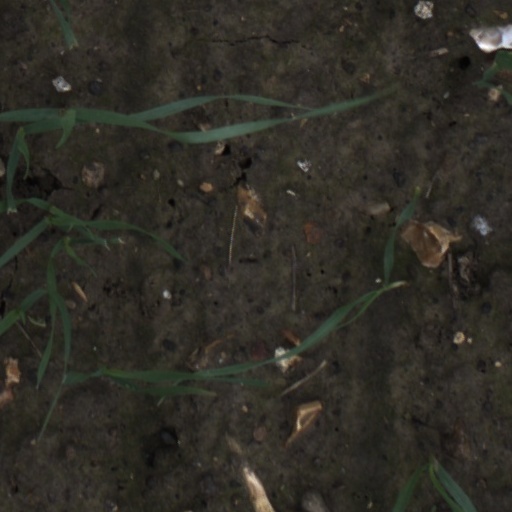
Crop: wheat